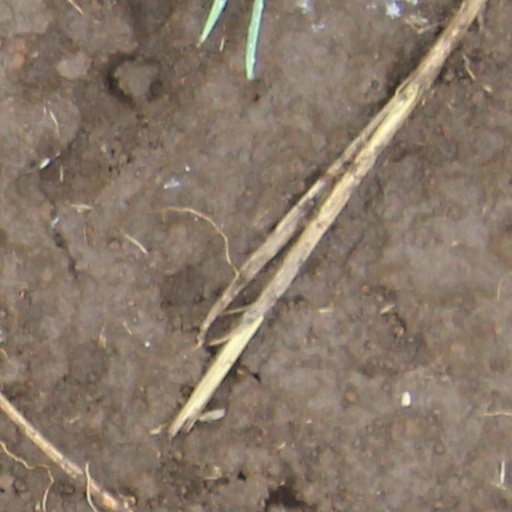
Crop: wheat